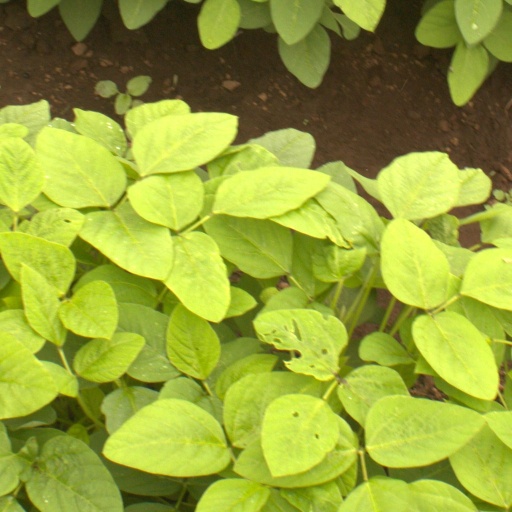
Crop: soybean